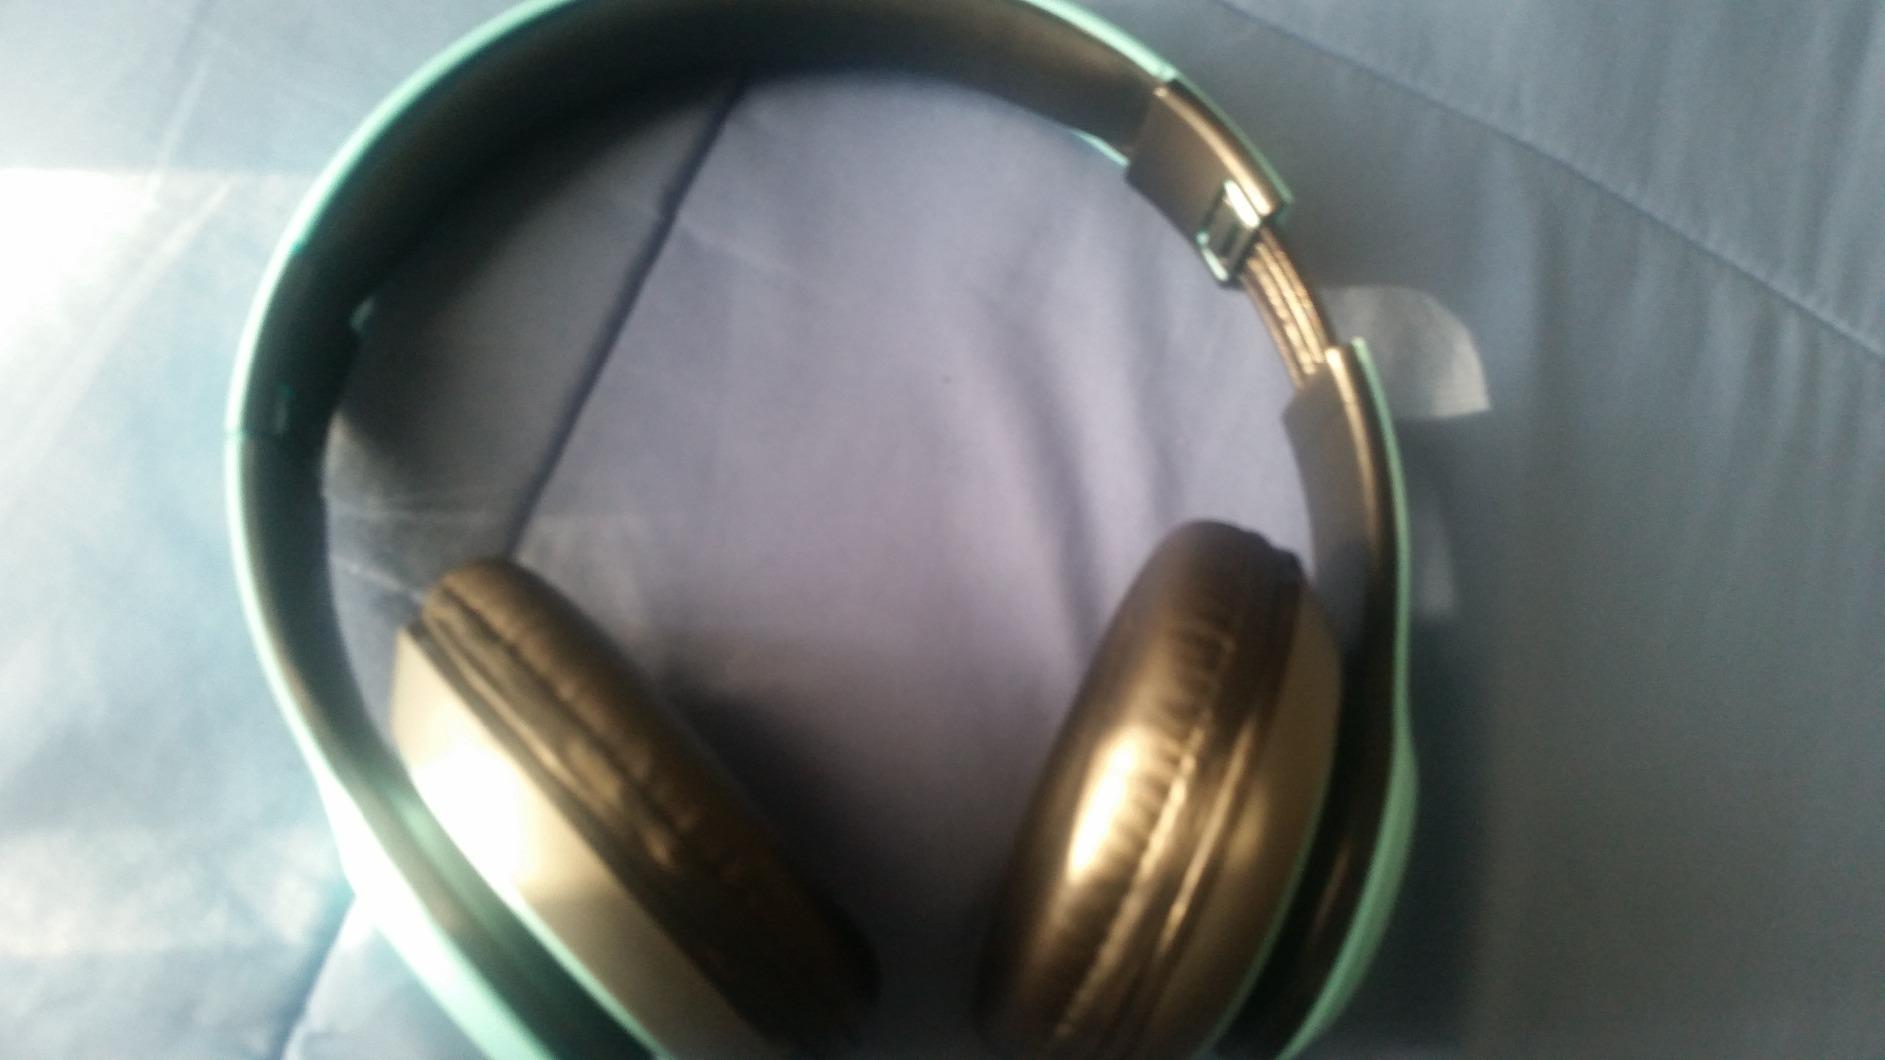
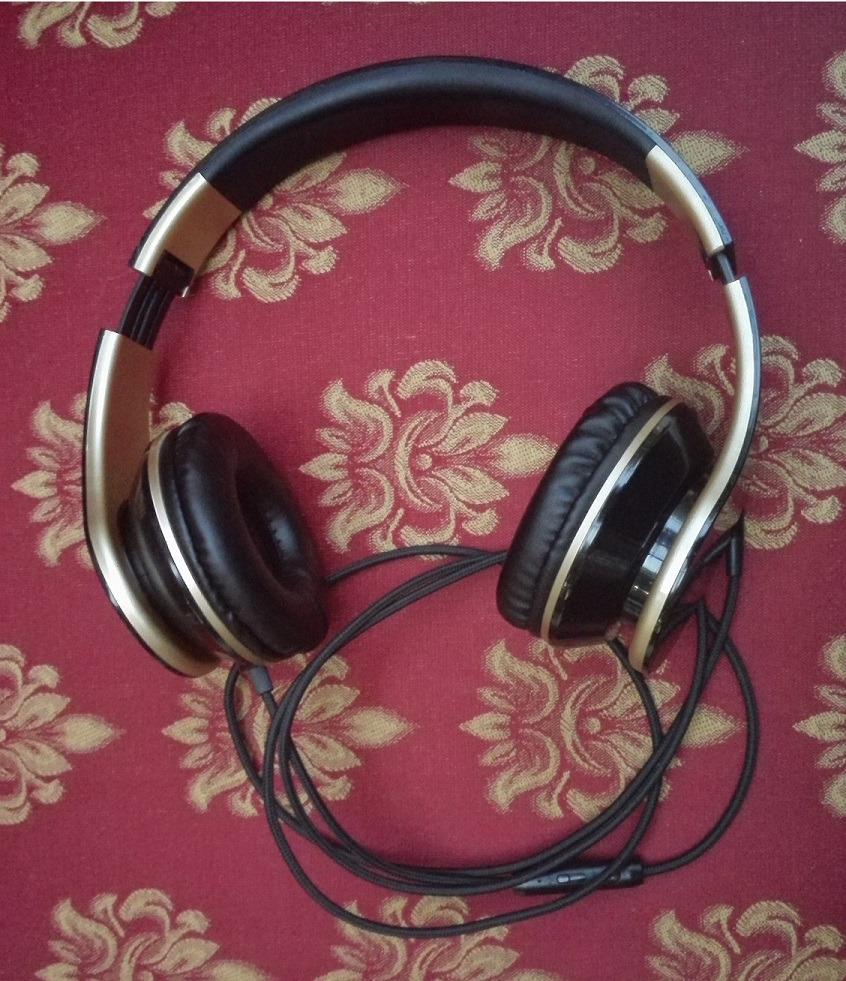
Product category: headphones
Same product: no